2017 Strade Bianche

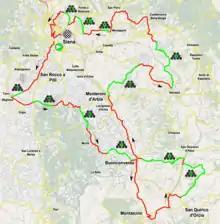
The 2017 route included 11 sectors of "strade bianche", for a total of .

The race started and finished in the UNESCO World Heritage Site of Siena, for the second successive year, prior to which the race started in San Gimignano. The distance was , run entirely within the southern Tuscan province of Siena. The Strade Bianche is particularly renowned for its sectors of "strade bianche" or "sterrati", which comprise large sections of the route.